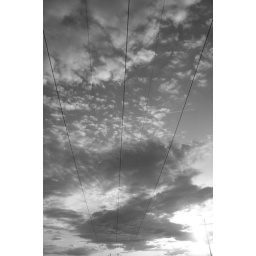
Power in black and white